Stephanie Gillis

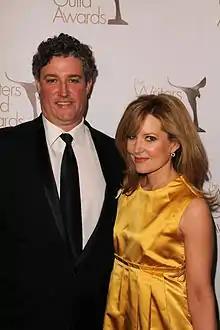
Gillis and Al Jean in 2013

Stephanie Gillis is an American television writer. She writes for "The Simpsons" and has written 11 episodes.